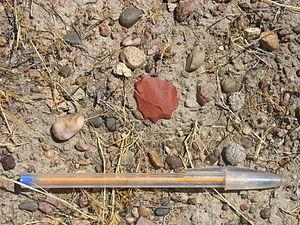
Un denticulé est un outil en pierre apparu durant l'Acheuléen, mais utilisé jusqu'à son remplacement par le métal. Il présente un côté tranchant denté, un peu comme une scie ou un couteau à pain.